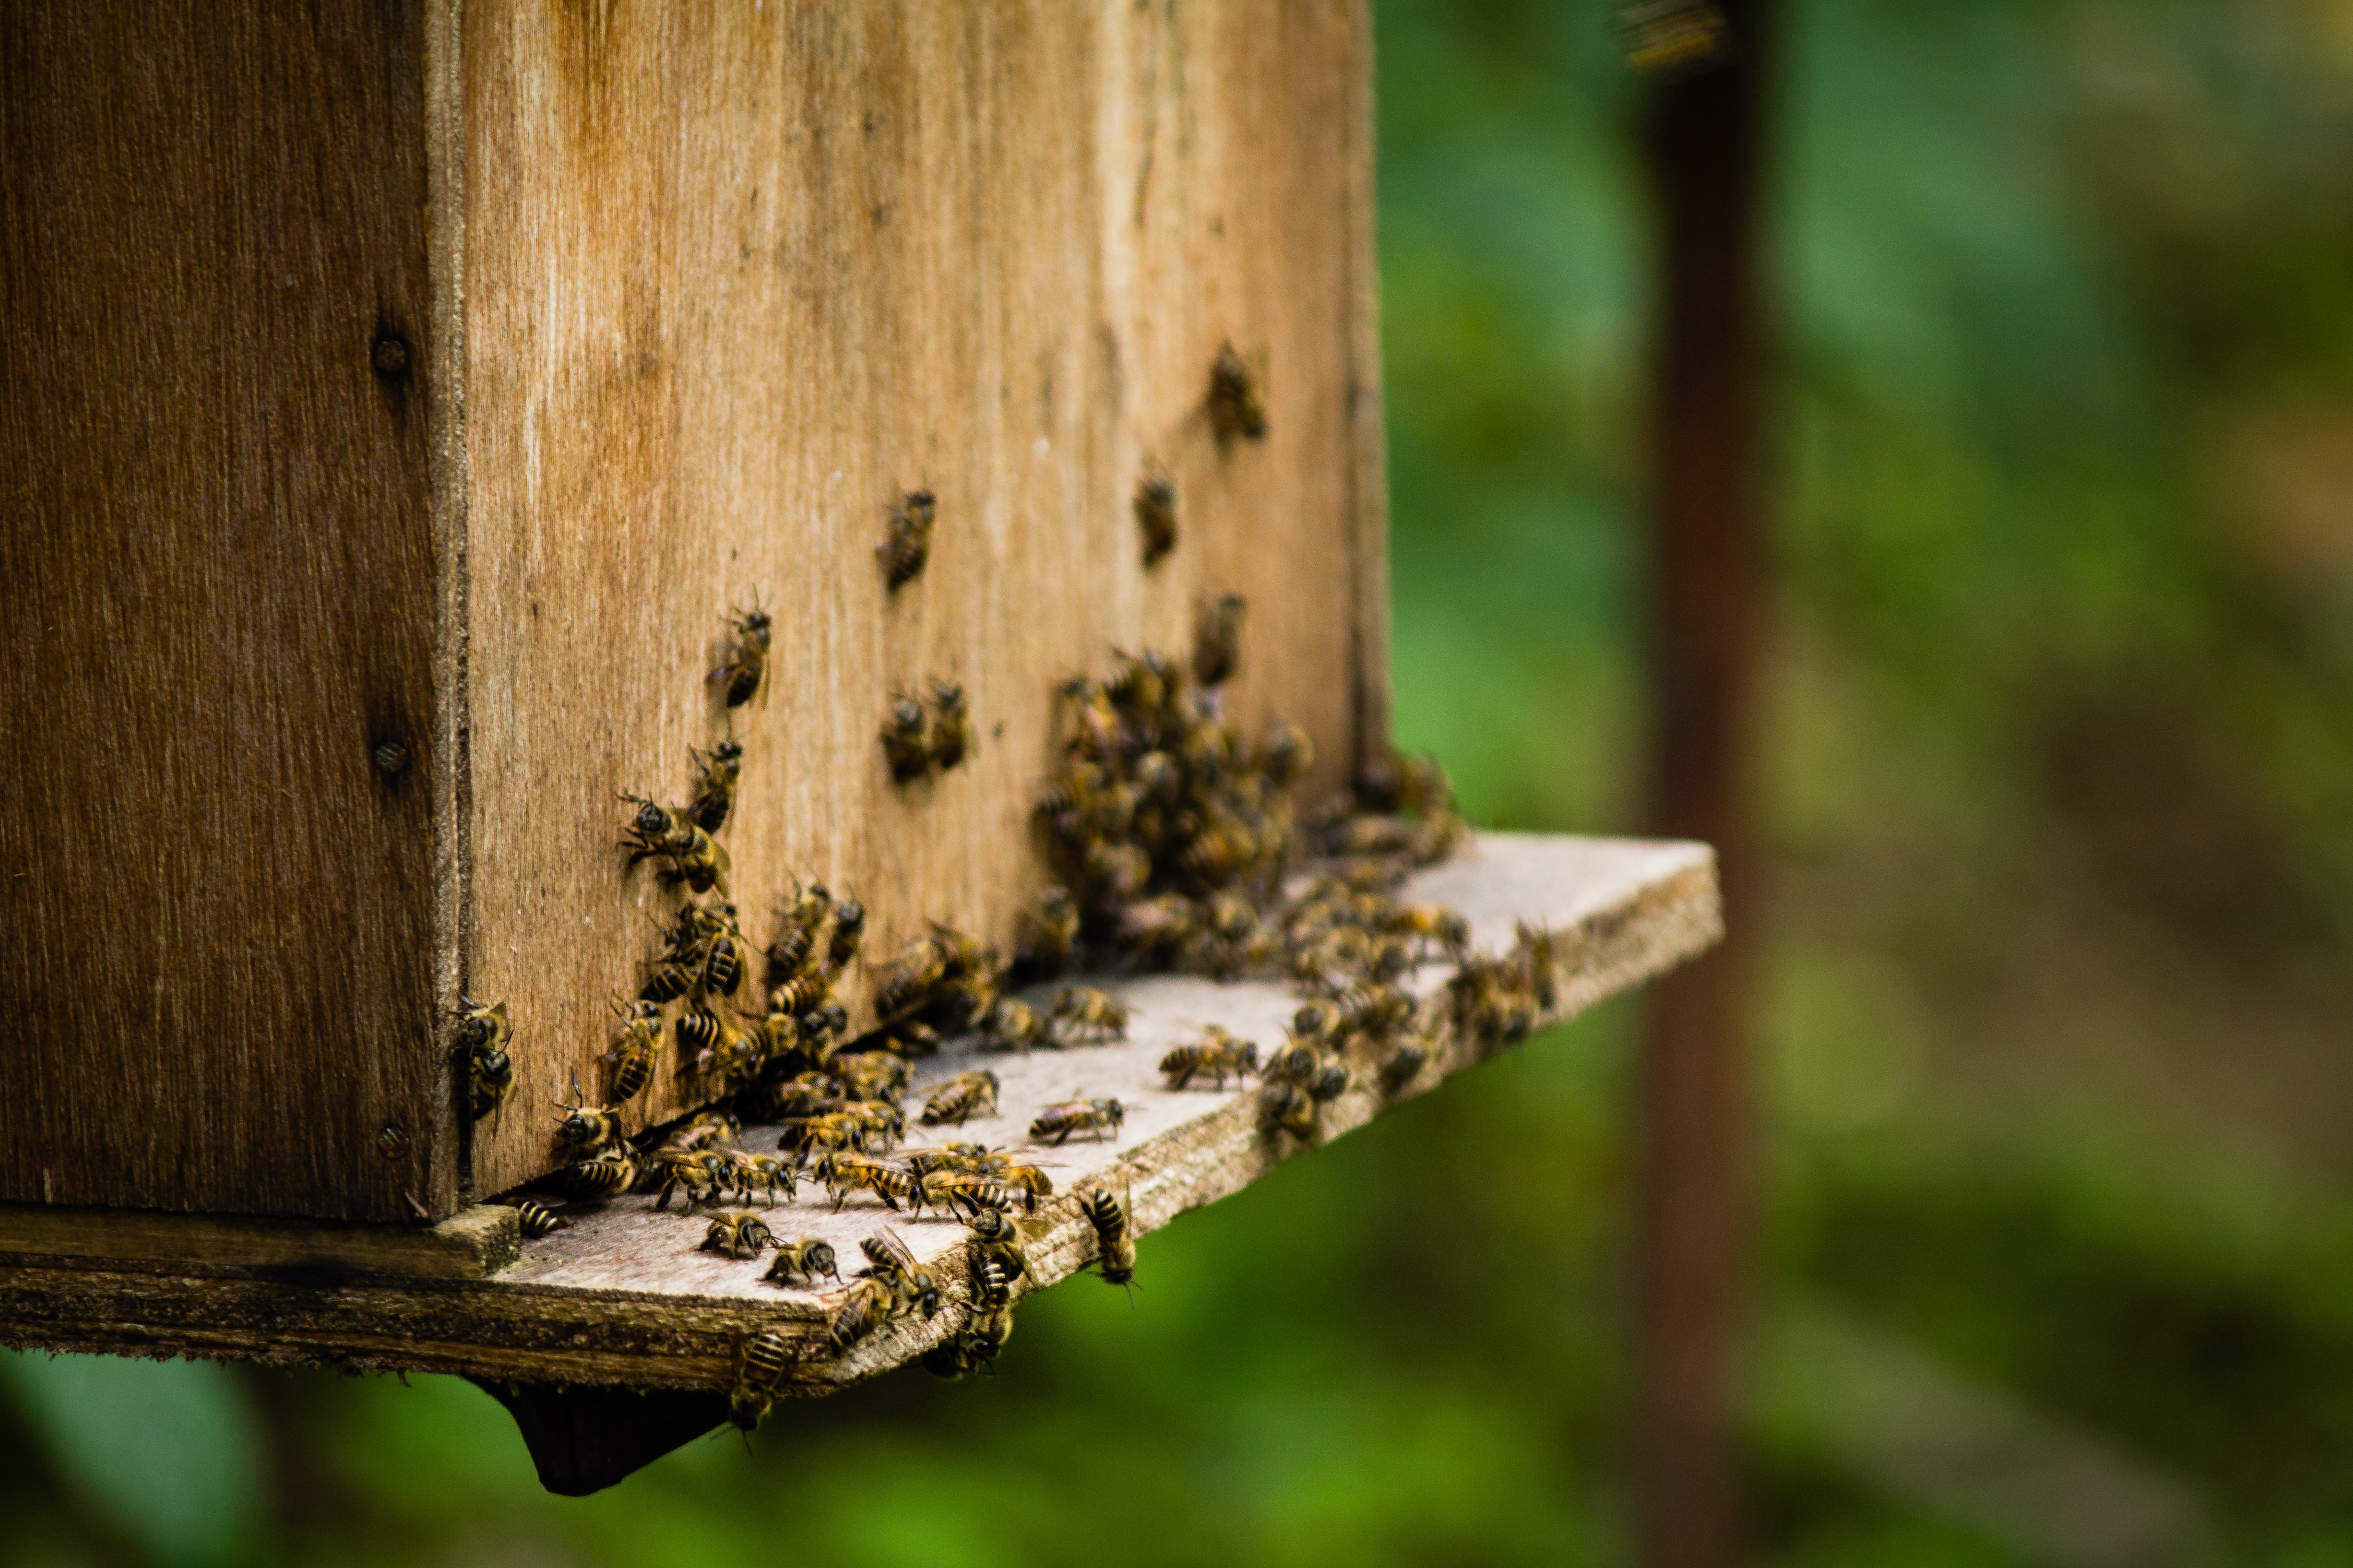
tree, nature, branch, wood, leaf, honey, wildlife, green, insect, box, garden, fauna, invertebrate, close up, worker, bee, bees, beehive, macro photography, apiary, honey bee, pollinator, beekeeping, membrane winged insect